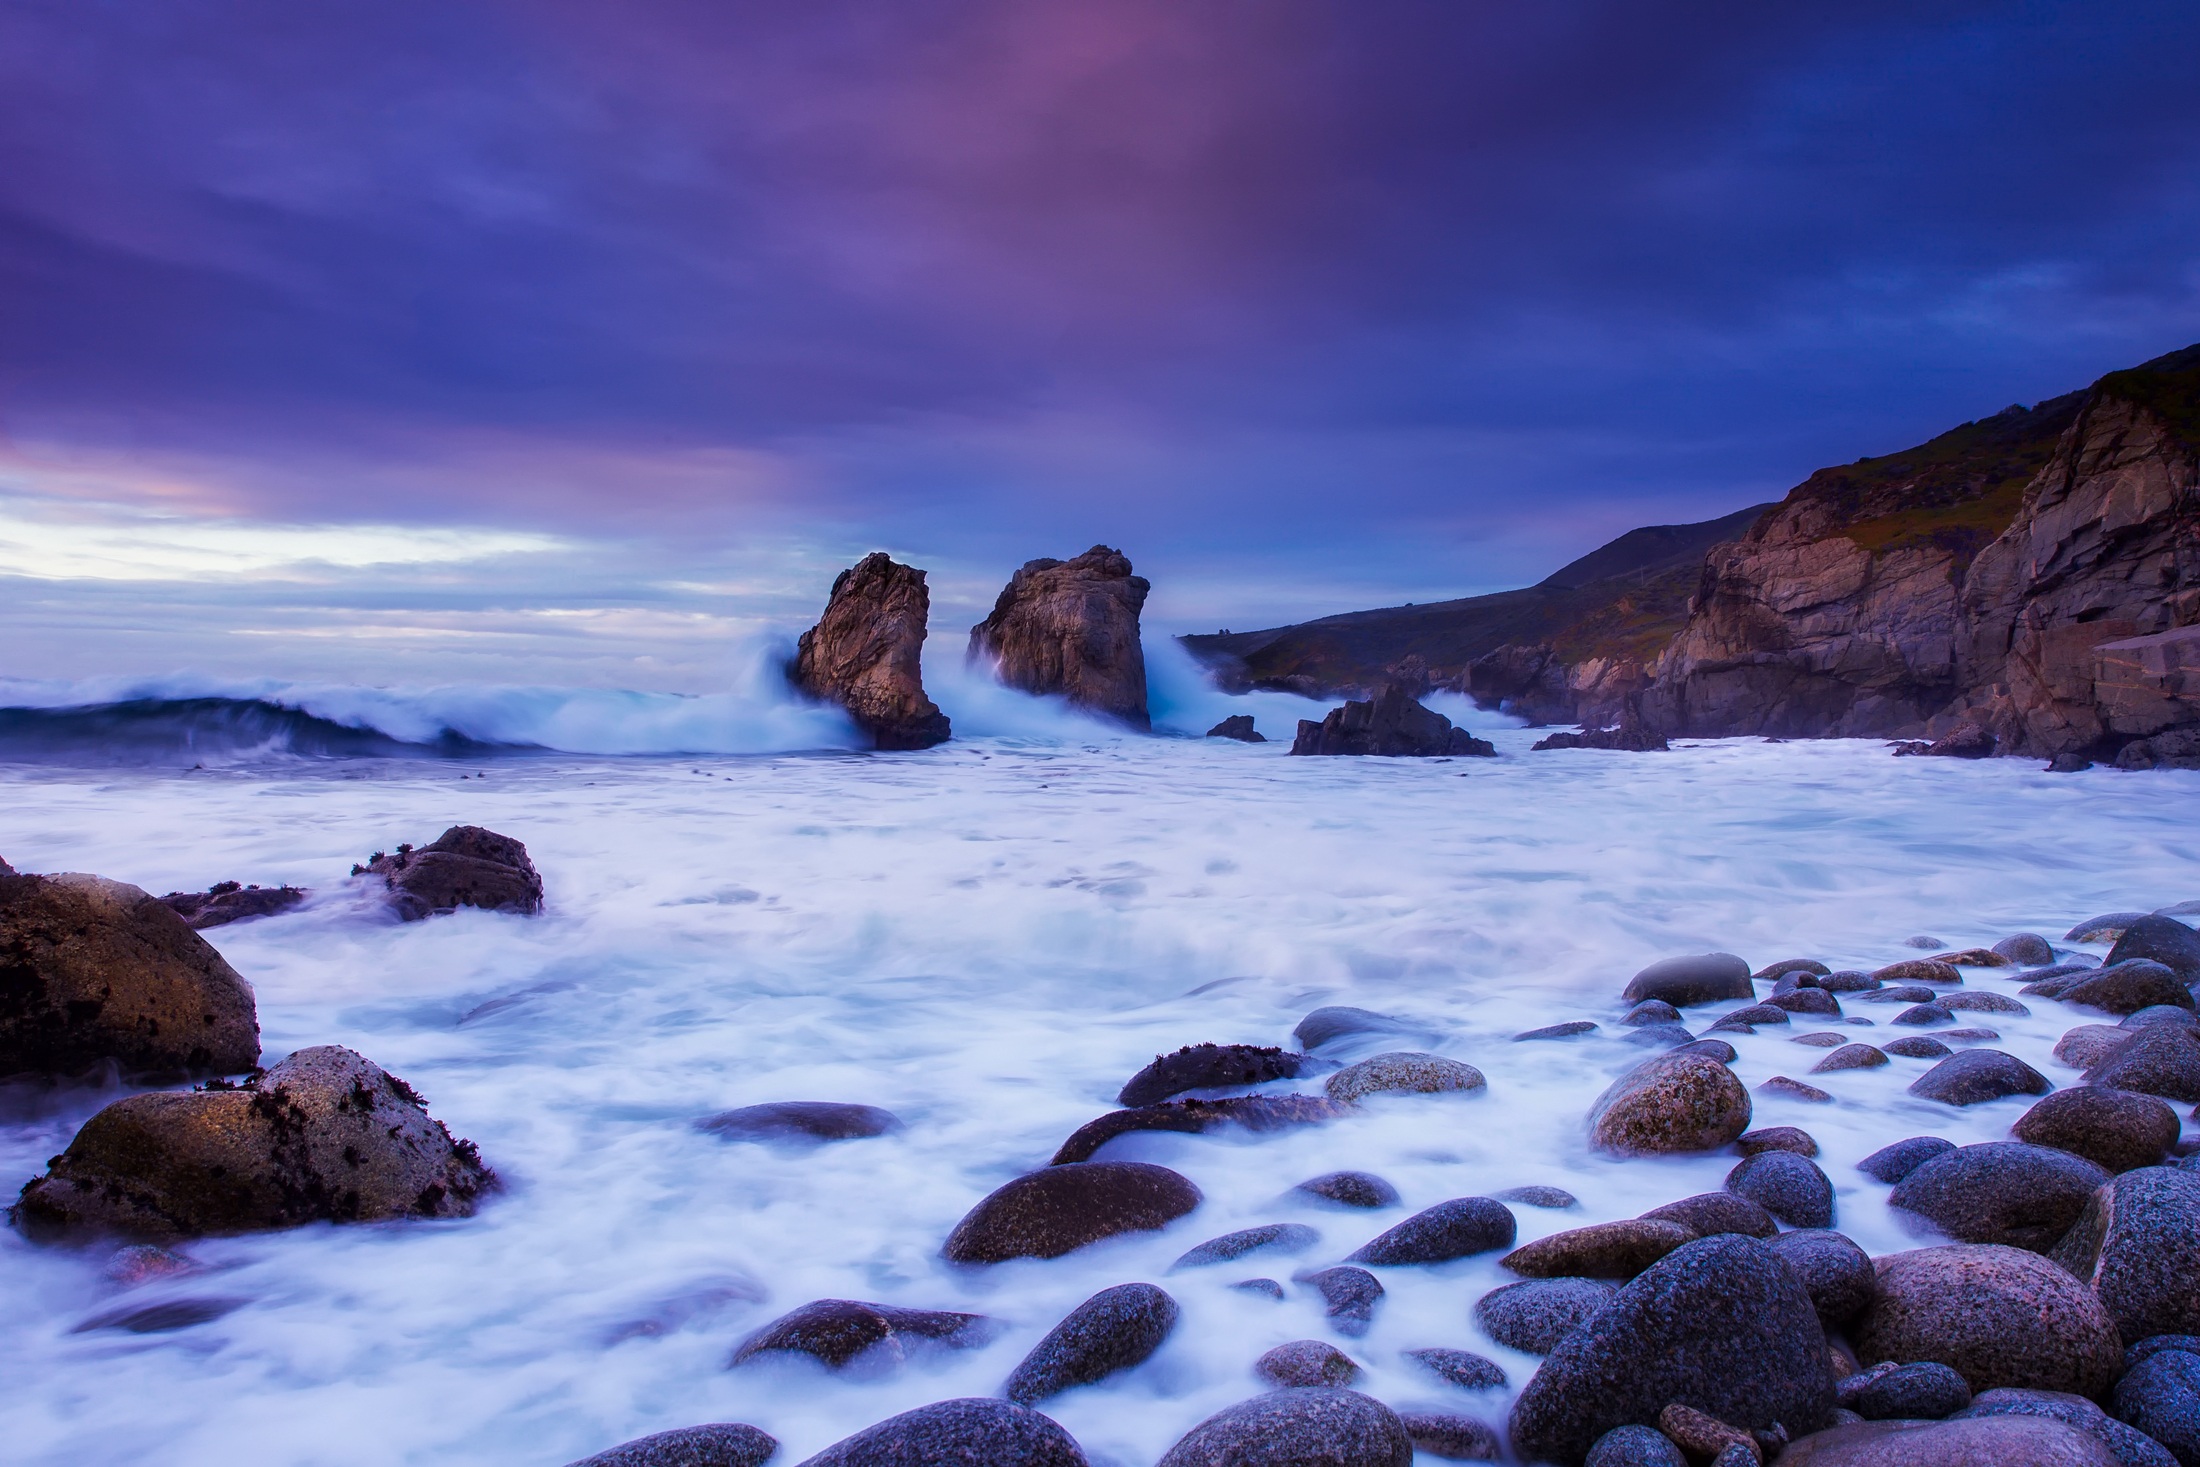
beach, landscape, sea, coast, water, nature, rock, ocean, mountain, winter, cloud, sky, sunrise, sunset, morning, shore, wave, seaside, dusk, evening, bay, seashore, california, material, body of water, rocks, outdoors, stones, hdr, clouds, oceanside, boulders, beautiful, loch, landform, geographical feature, wind wave